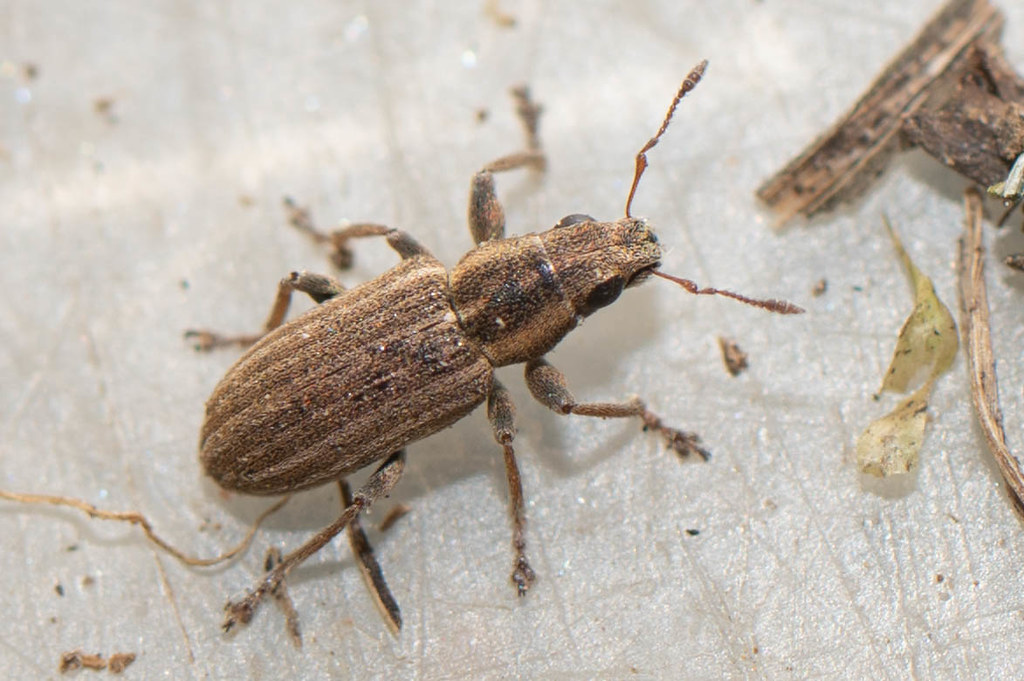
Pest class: pea_leaf_weevil